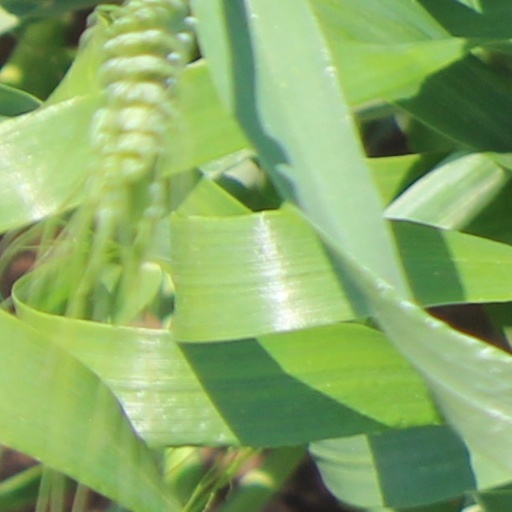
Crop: wheat